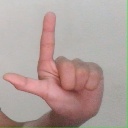
अक्षर: ल